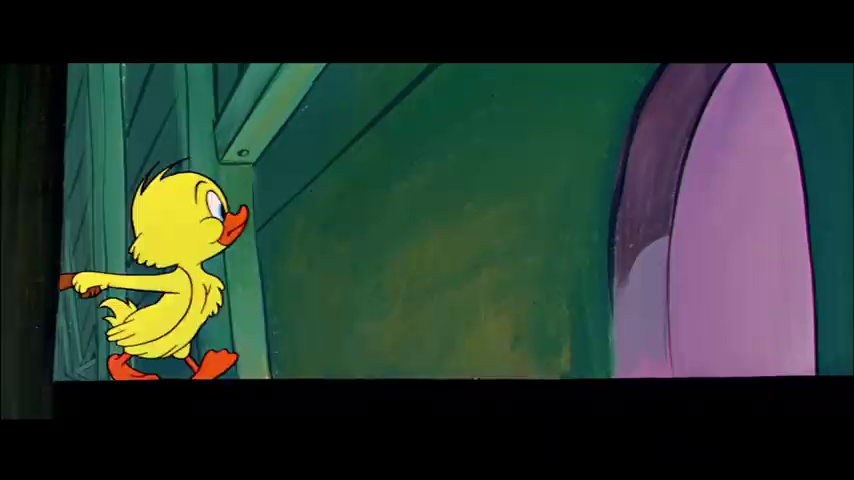
Portrait style: Cartoon Portrait